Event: Nepal Earthquake
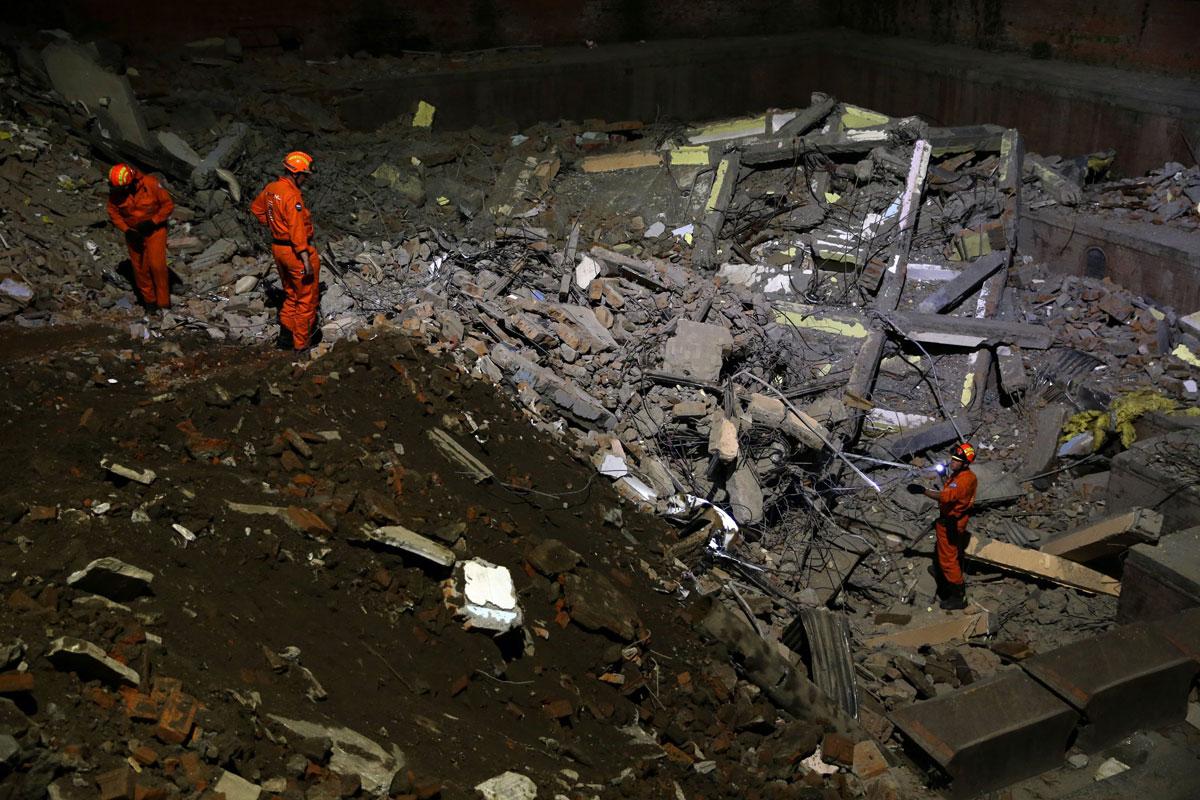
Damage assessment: damage